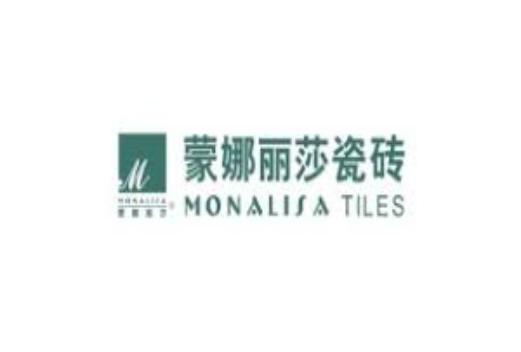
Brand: mona lisa-3
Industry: Necessities